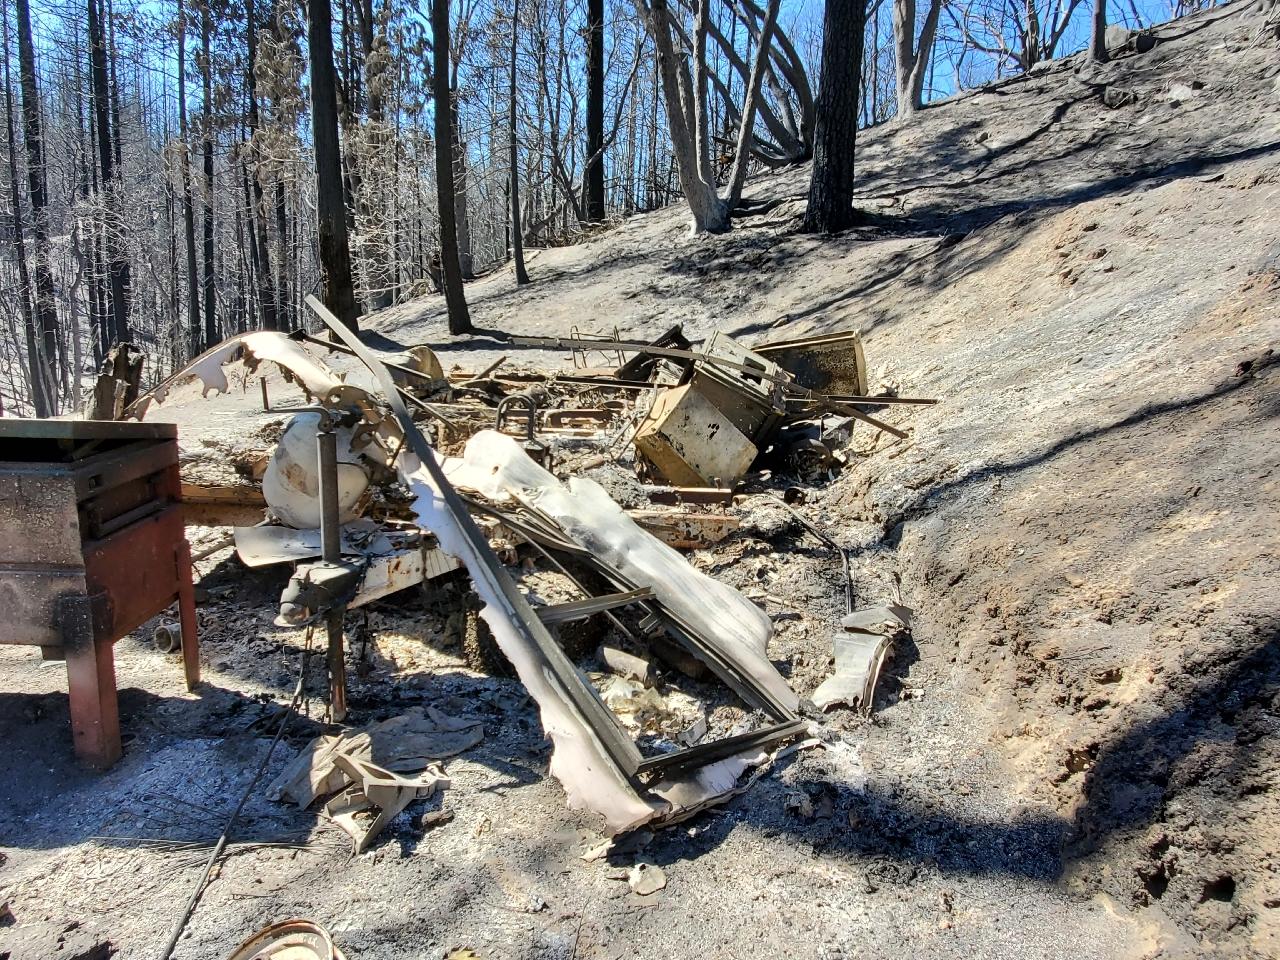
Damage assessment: destroyed